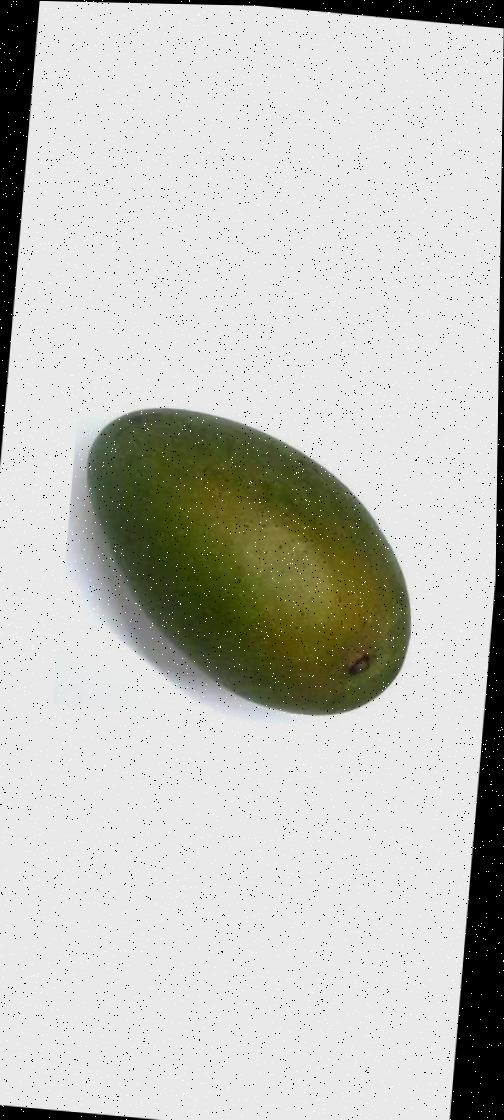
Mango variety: Ashshina Zhinuk